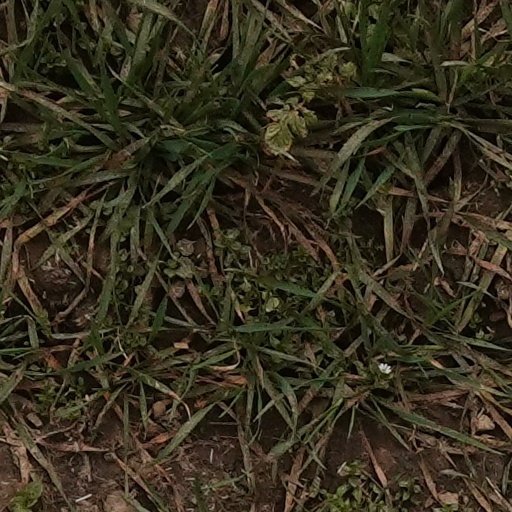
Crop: wheat